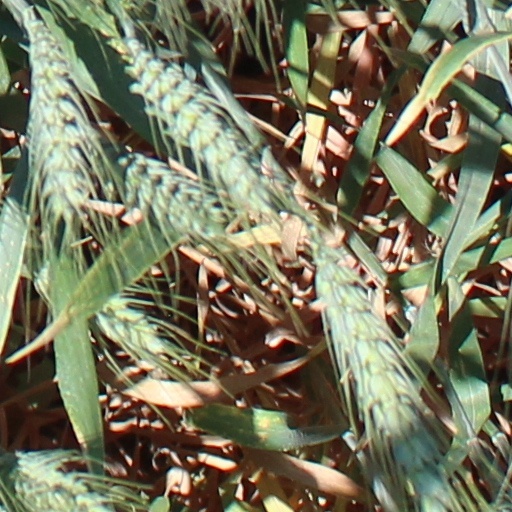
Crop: wheat